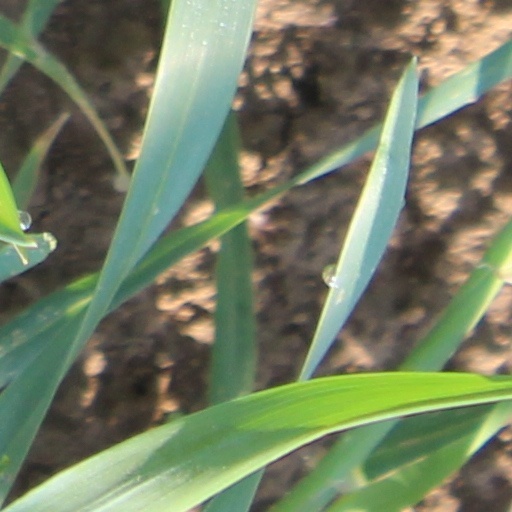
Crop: wheat